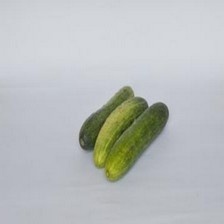
Label: cucumber